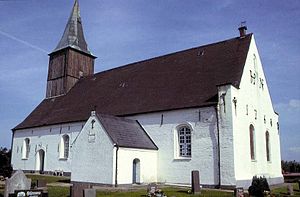
Embsbøl-Horsbøl / Galleri
Emmelsbüll Kirke i Sydslesvig. Emmelsbüll kirke set fra sydøst
Embsbøl-Horsbøl, Emmelsbüll-Horsbüll eller Ämesbel-Hoorbel er en landsby og kommune i det nordlige Tyskland under Kreis Nordfriesland i delstaten Slesvig-Holsten. Byen ligger i det nordvestlige Sydslesvig.